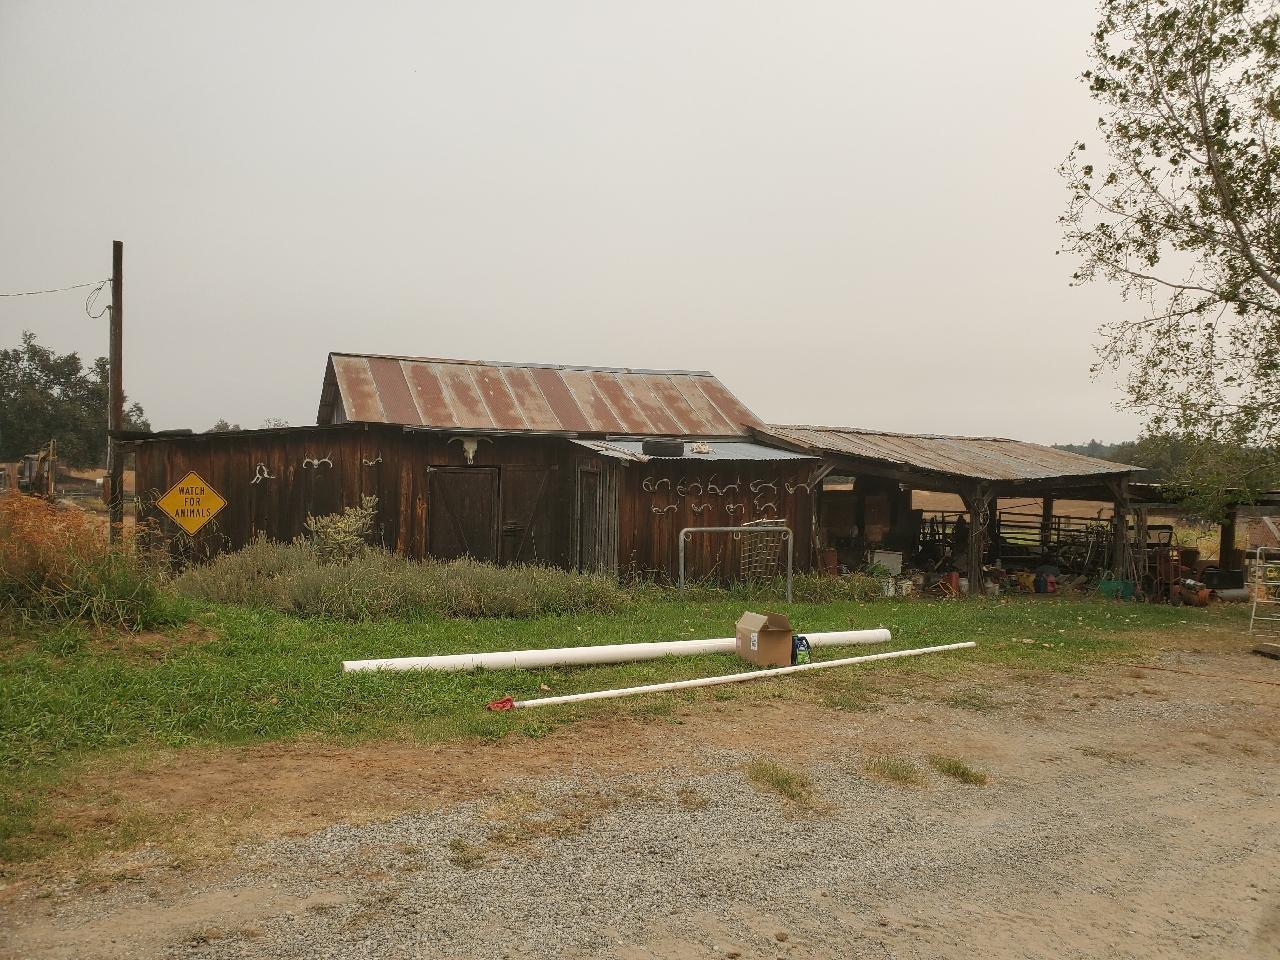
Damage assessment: no_damage